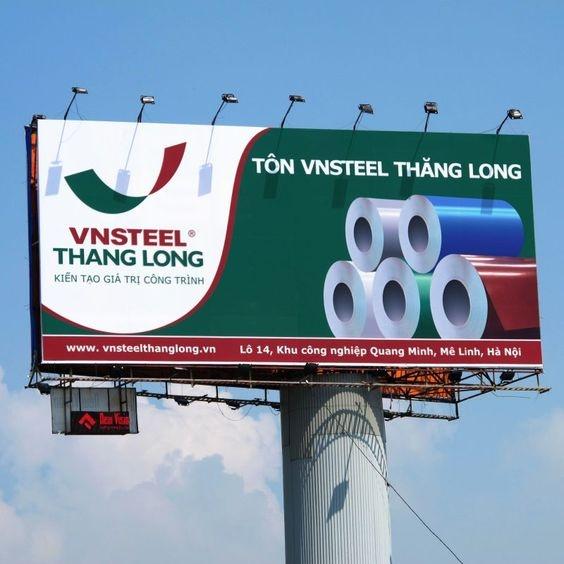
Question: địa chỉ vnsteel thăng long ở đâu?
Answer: ở lô 14, khu công nghiệp quang minh, mê linh, hà nội